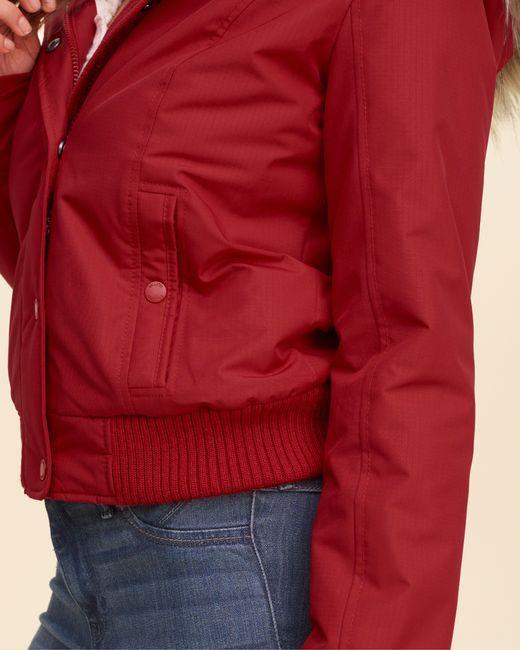
roter Button-Down-Mantel mit Tasche